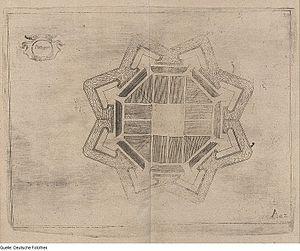
La castramétation est un terme militaire antique utilisé dans le glossaire technique de l'archéologie, désignant l'art de choisir et de disposer l'emplacement d'un camp ou d'une place forte.